Bracelet

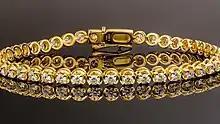
Diamond and gold in-line jewelry bracelet, a.k.a. "tennis bracelet".

Bracelets made from connecting or linking various or similar components or jewelry findings. Link bracelets can be made of a variety of materials including metals and gemstones.